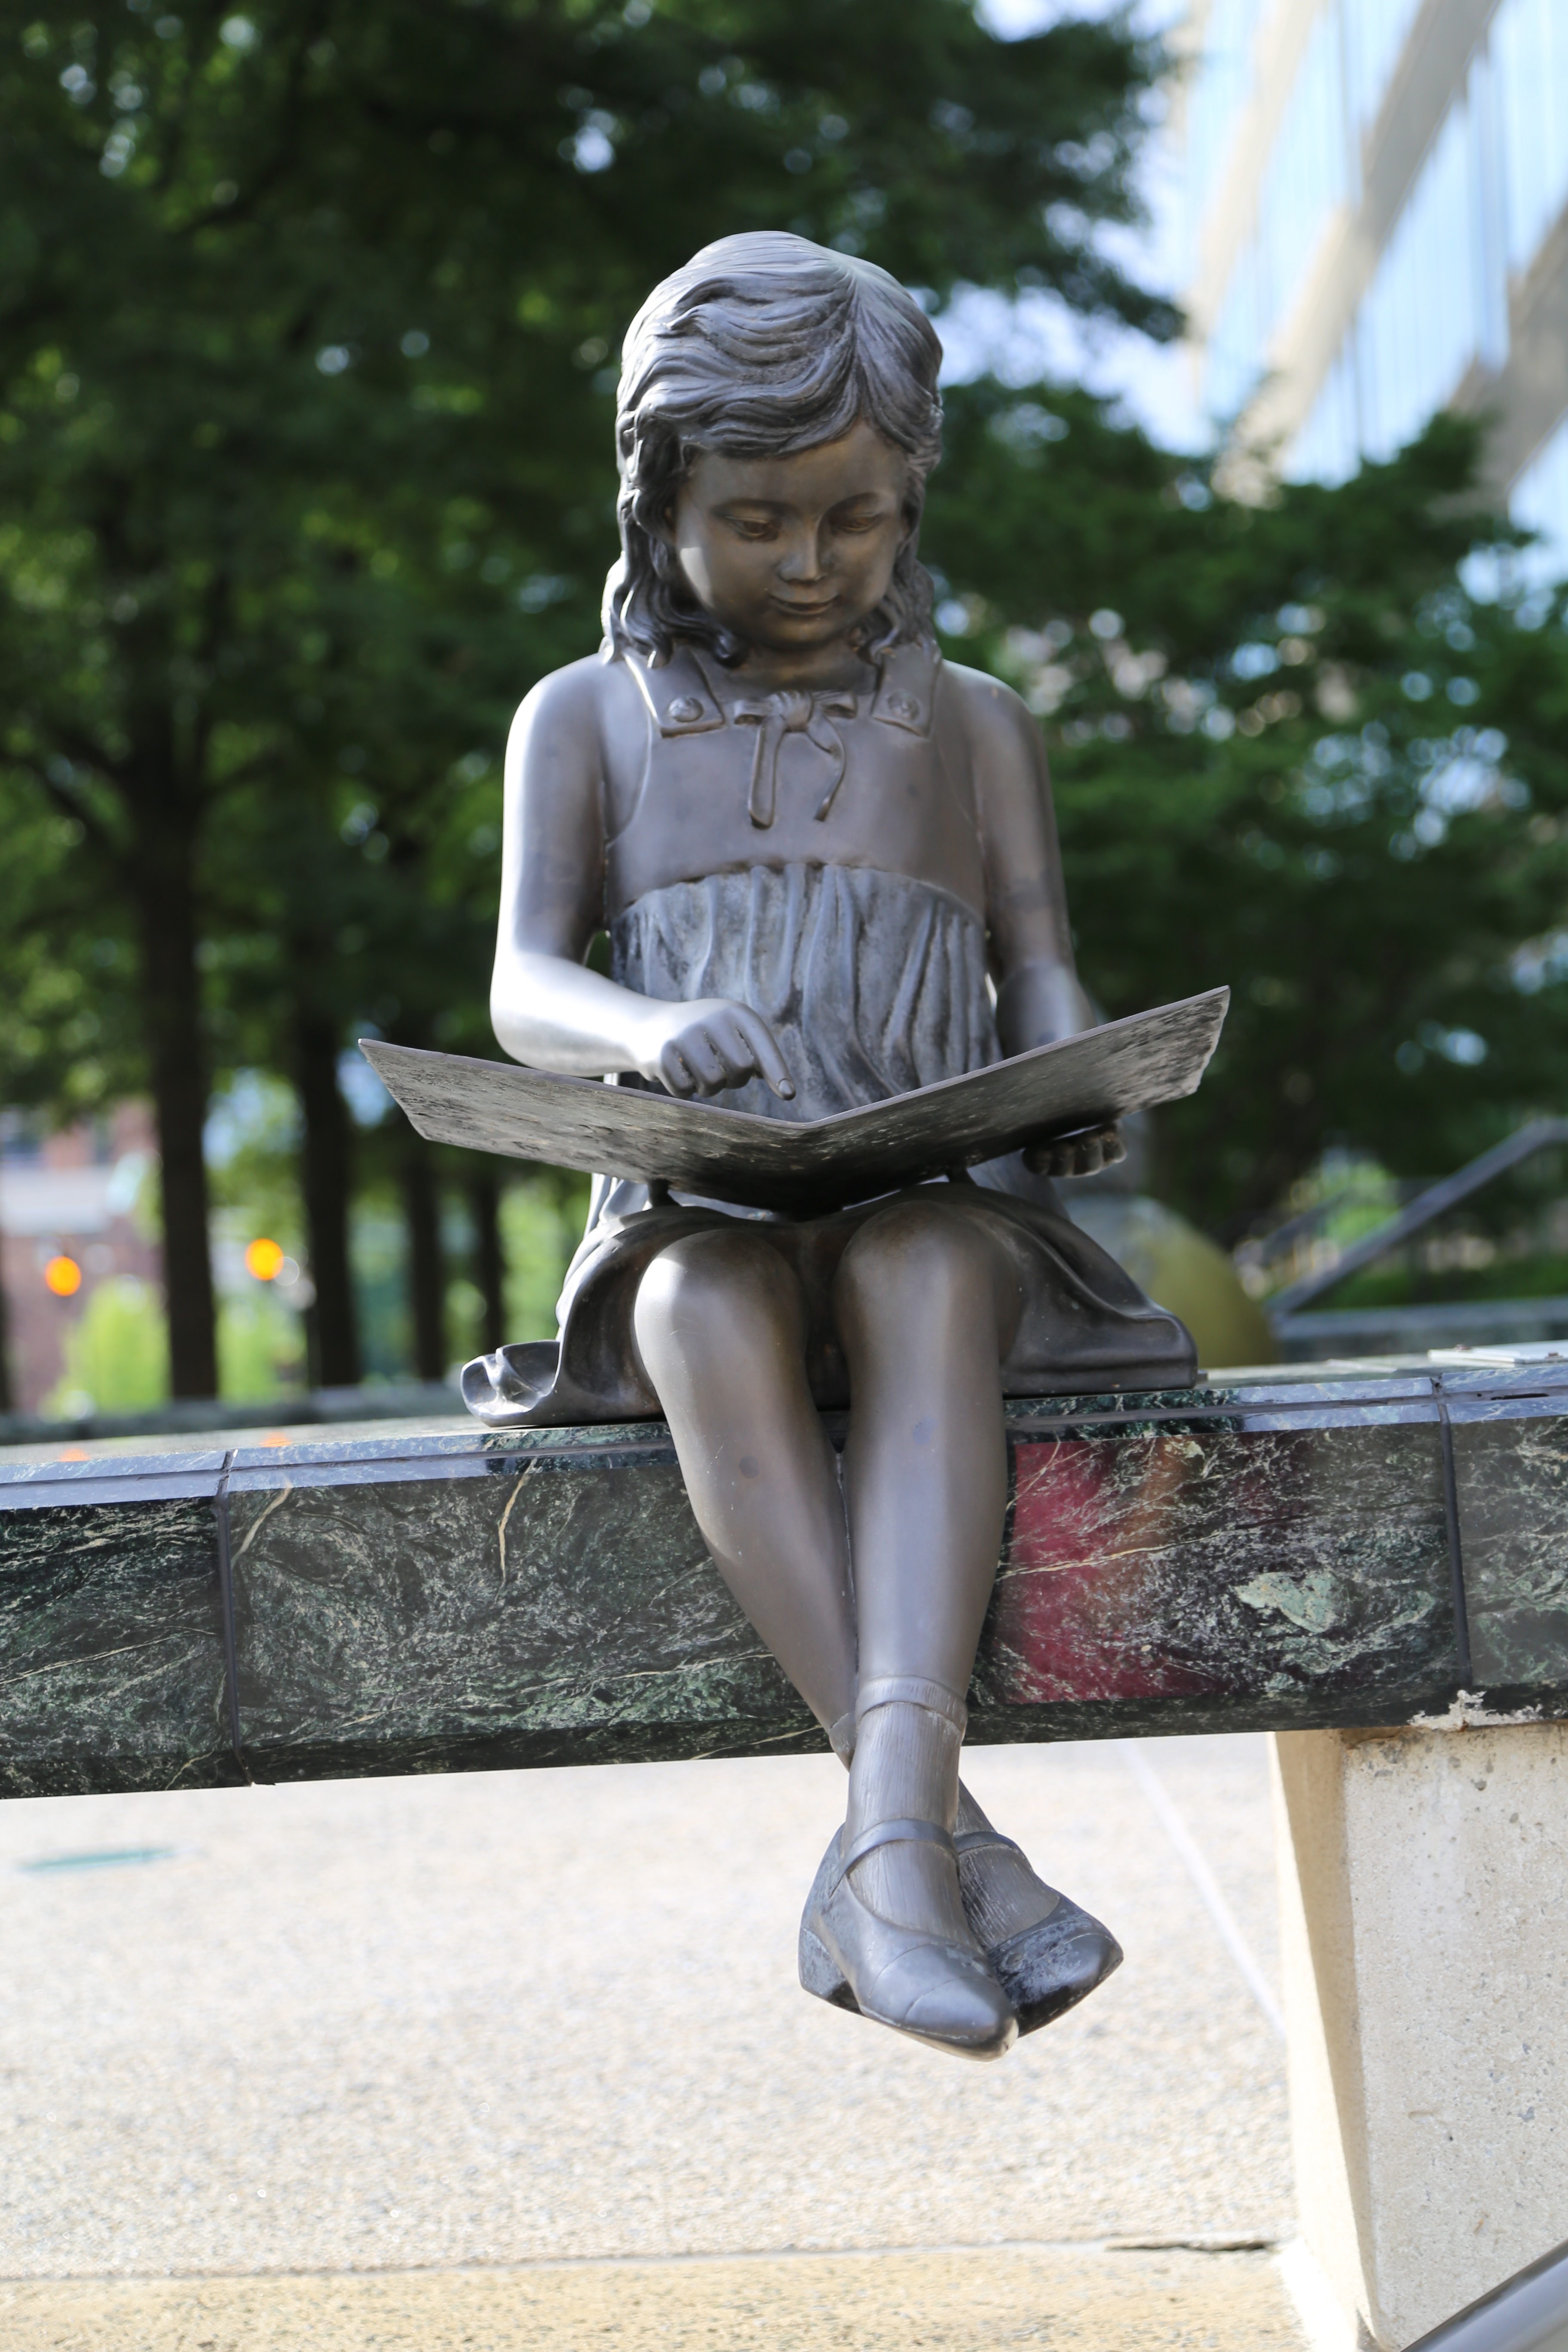
book, girl, kid, reading, monument, female, statue, young, spring, sitting, education, sculpture, art, study, studying, learning, knowledge, human positions